Specialized Stumpjumper

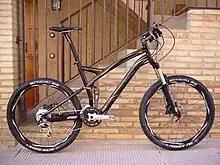
A 2008 Specialized Stumpjumper with full suspension

The Specialized Stumpjumper is a mountain bike produced by Specialized Bicycle Components. When it was first produced in 1981, the Stumpjumper was the first mass-production mountain bike. The Stumpjumper is still in production, although its design has changed significantly since it was first sold. Stumpjumpers have been raced professionally by riders including Christoph Sauser and Ned Overend.